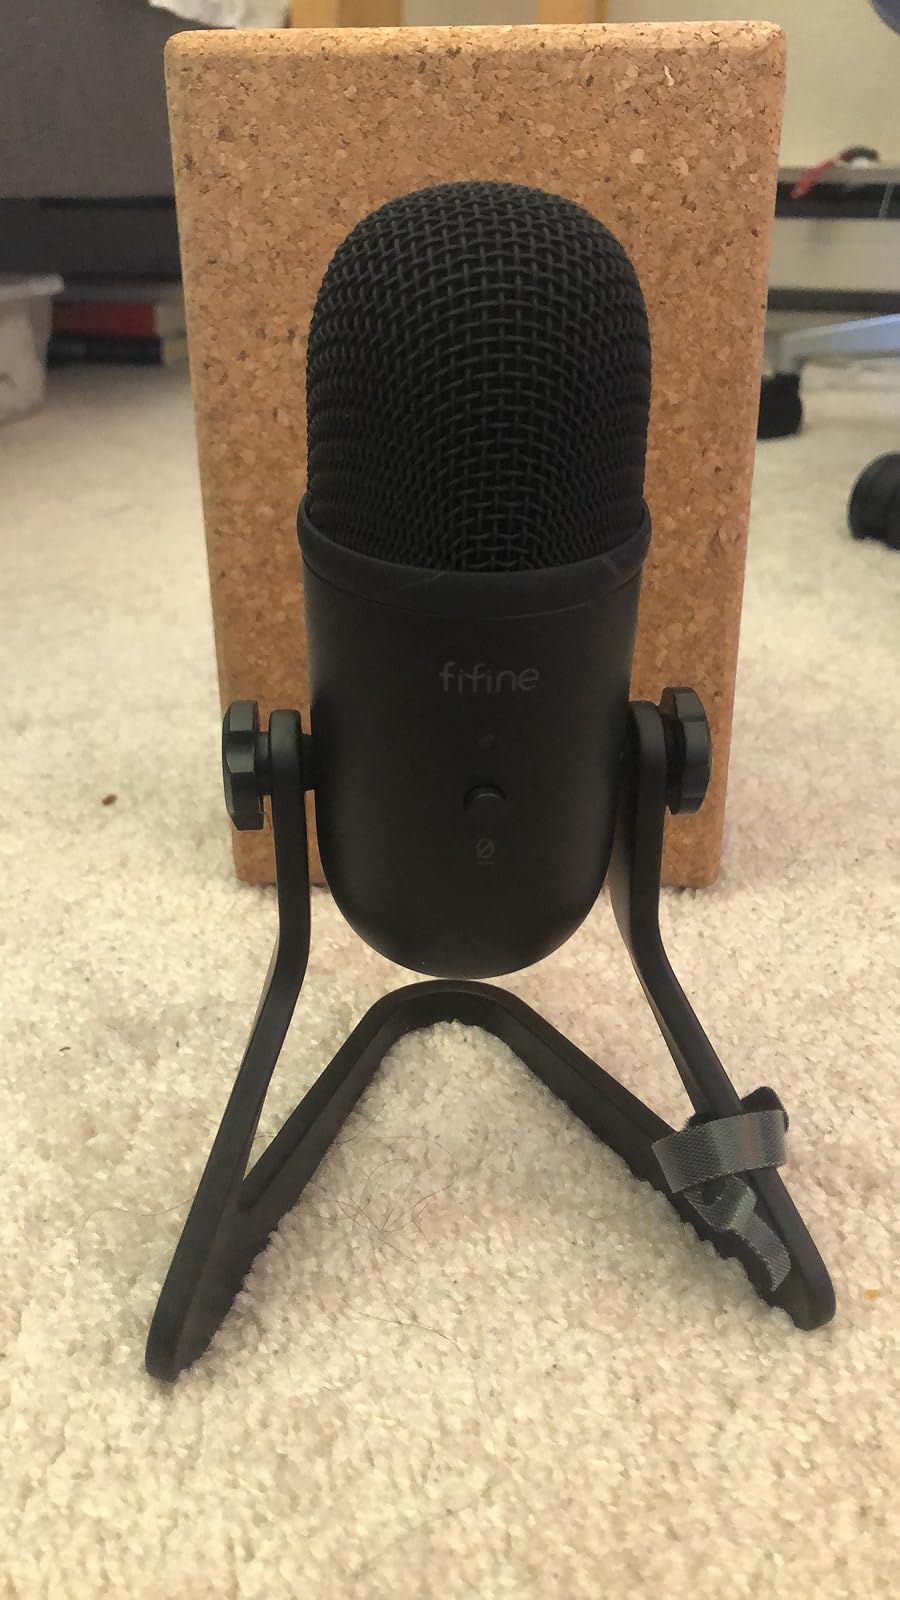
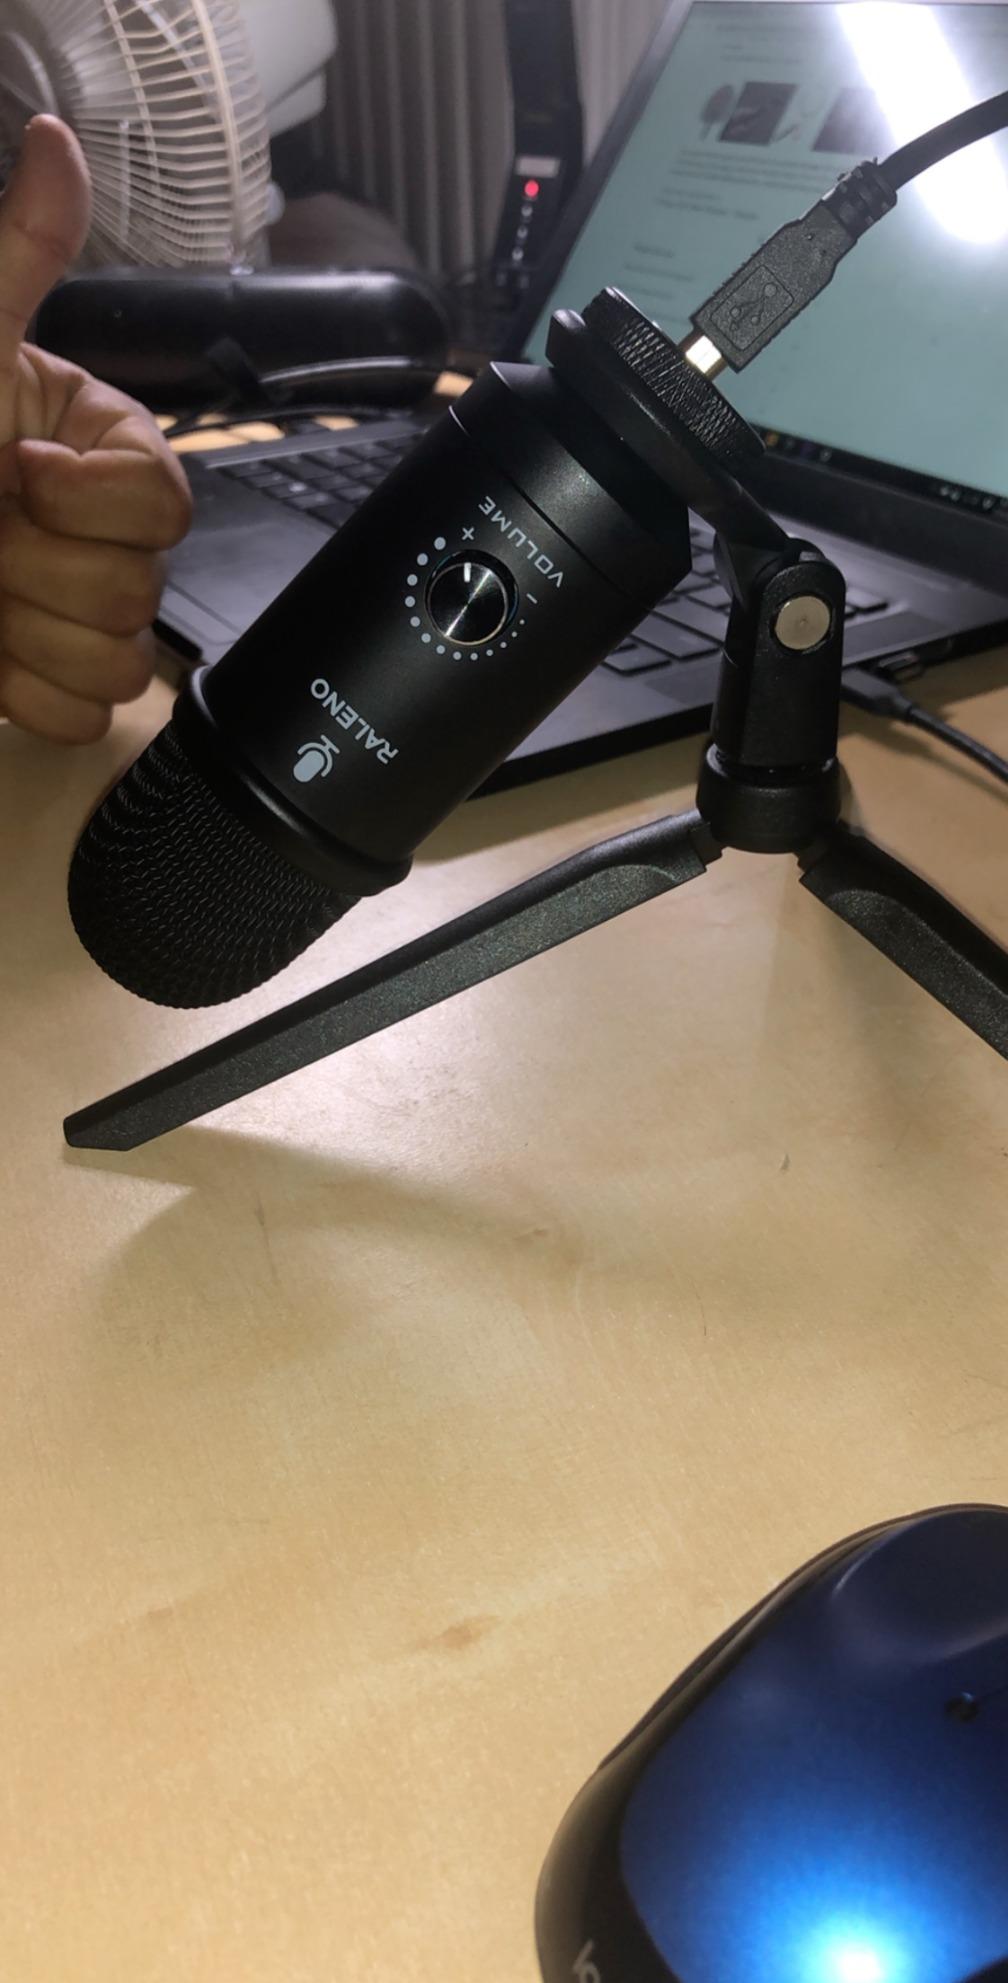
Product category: microphone
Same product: no